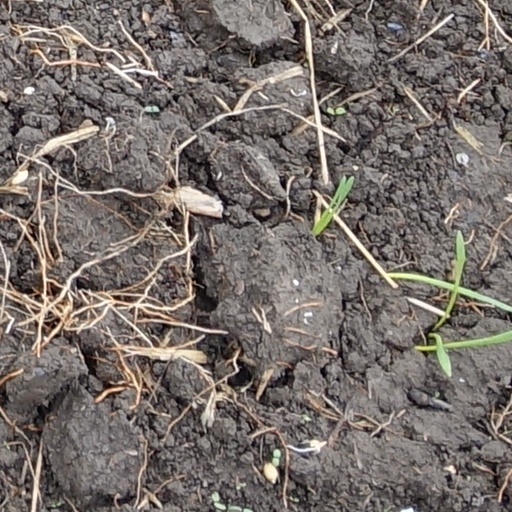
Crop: wheat